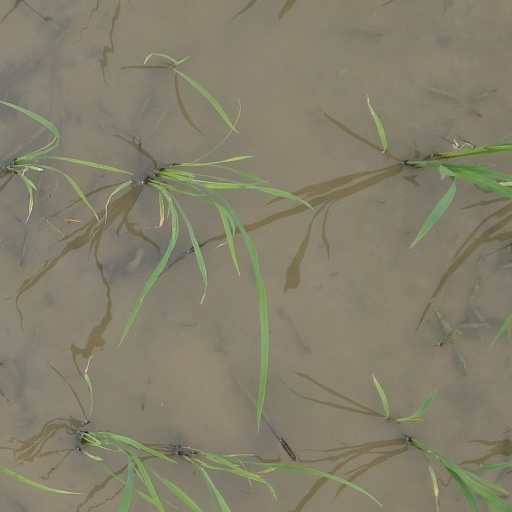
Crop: rice